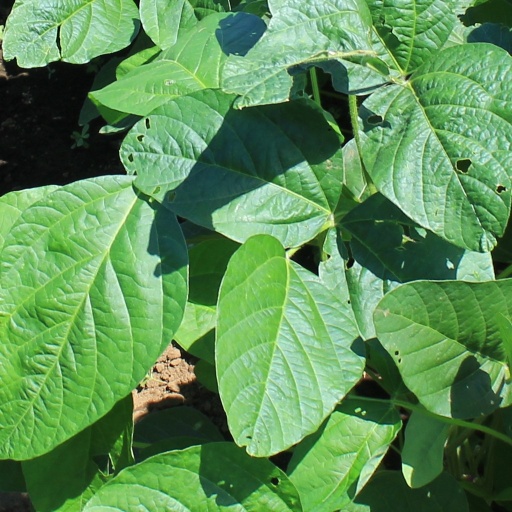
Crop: soybean